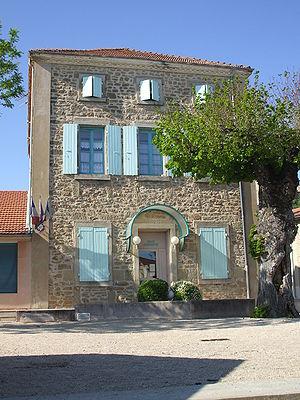
Bren est une commune française située dans le département de la Drôme, en région Auvergne-Rhône-Alpes.